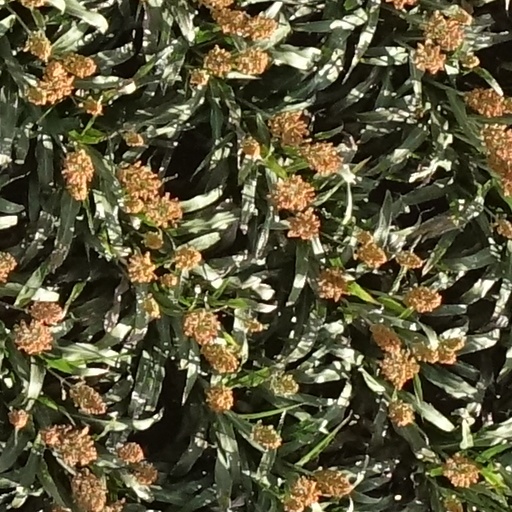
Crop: sorghum